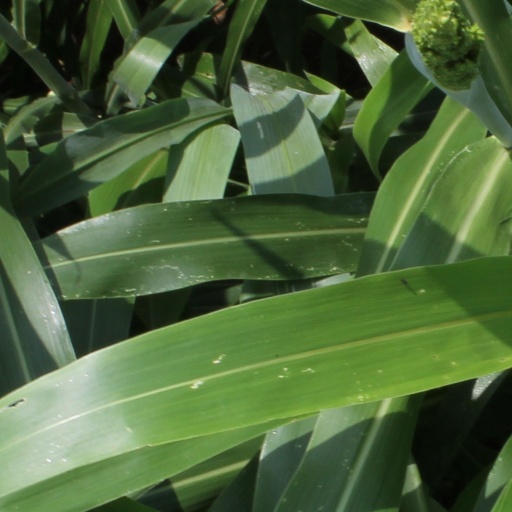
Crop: sorghum